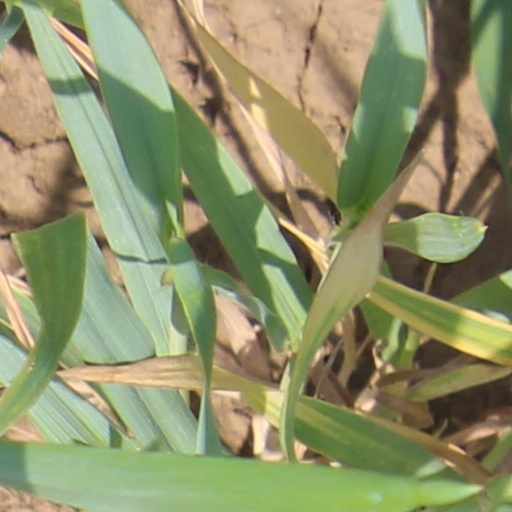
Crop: wheat